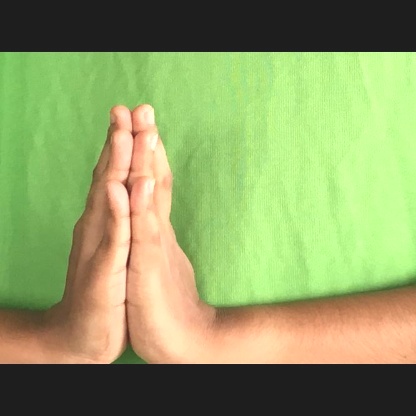
Mudra: Anjali